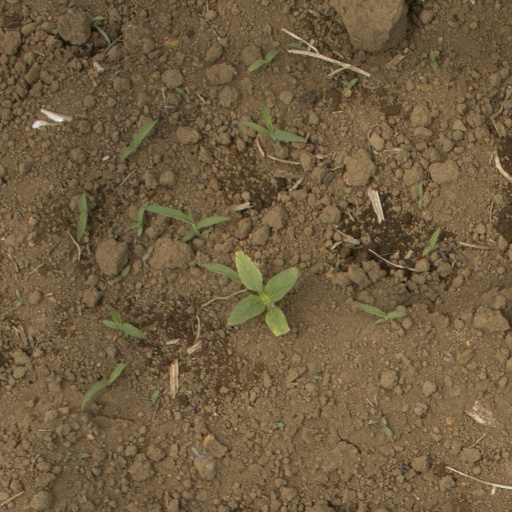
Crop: Jerusalem artichoke